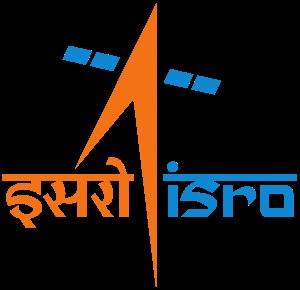
Le centre spatial Vikram-Sarabhai est le plus gros centre de recherche de l'Organisation indienne pour la recherche spatiale. Il est spécialisé dans l'étude des lanceurs et véhicules spatiaux destinés au programme satellitaire indien. Il est situé à Thiruvananthapuram, dans le sud de l'Inde, dans l'état du Kerala. Il a été nommé en l'honneur de Vikram Sarabhai, père du programme spatial indien.